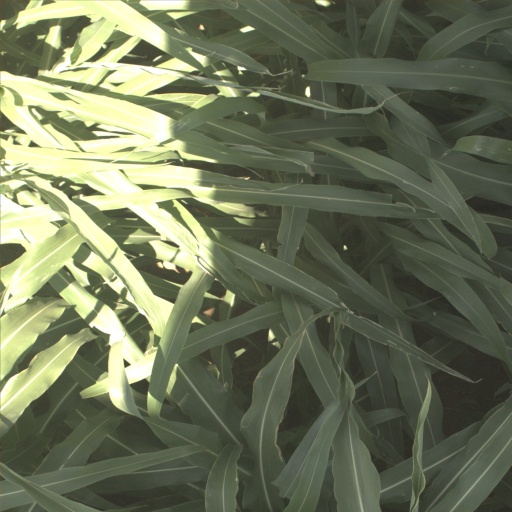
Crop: sorghum